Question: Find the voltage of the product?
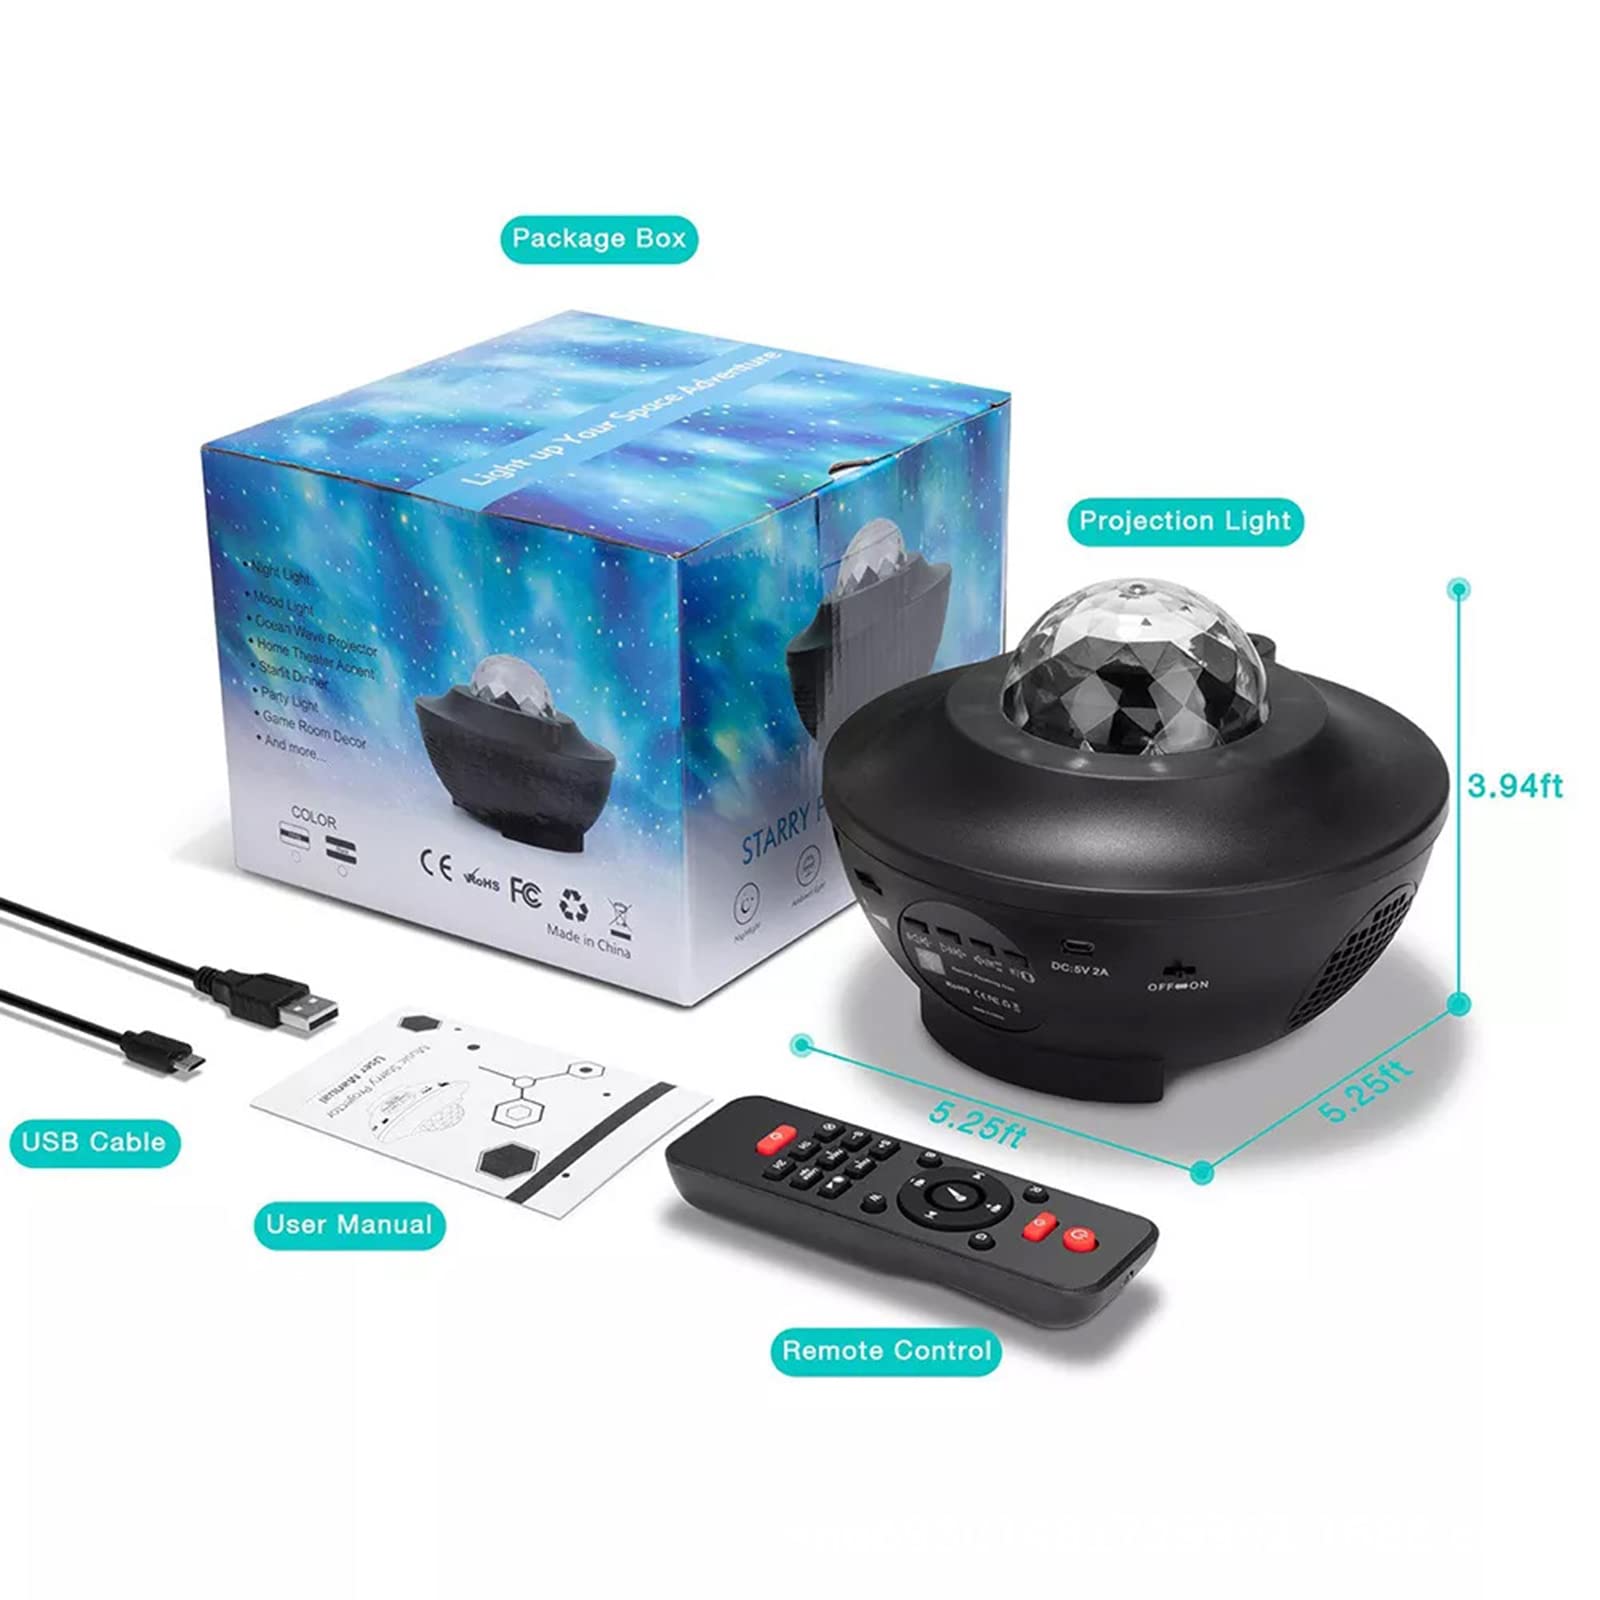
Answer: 5.0 volt